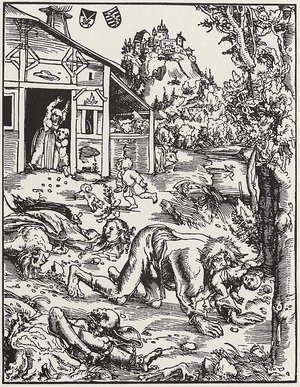
Un lycanthrope /li.kɑ̃.tʁɔp/, plus connu en français sous le nom de loup-garou /lu.ɡa.ʁu/, est, dans les mythologies, les légendes et les folklores principalement issus de la civilisation européenne, un humain qui a la capacité de se transformer, partiellement ou complètement, en loup, ou en créature anthropomorphe proche du loup.